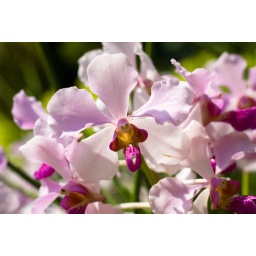
Beautiful natural banquet of light pink butterfly orchid in tropical area